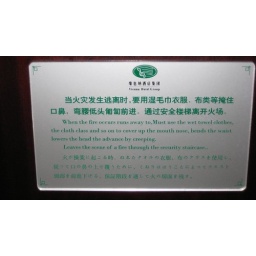
the sign on my bathroom door, in shenzhen